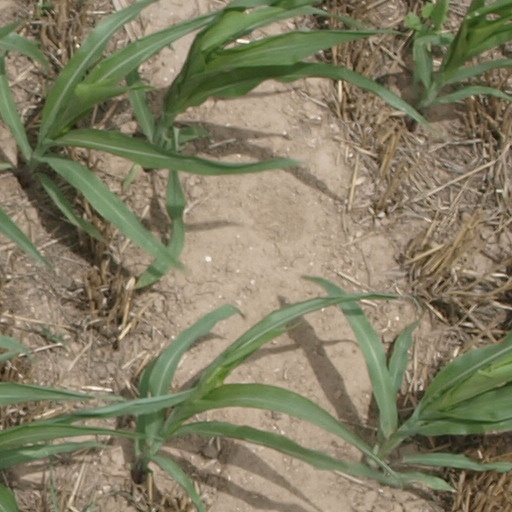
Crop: maize; corn